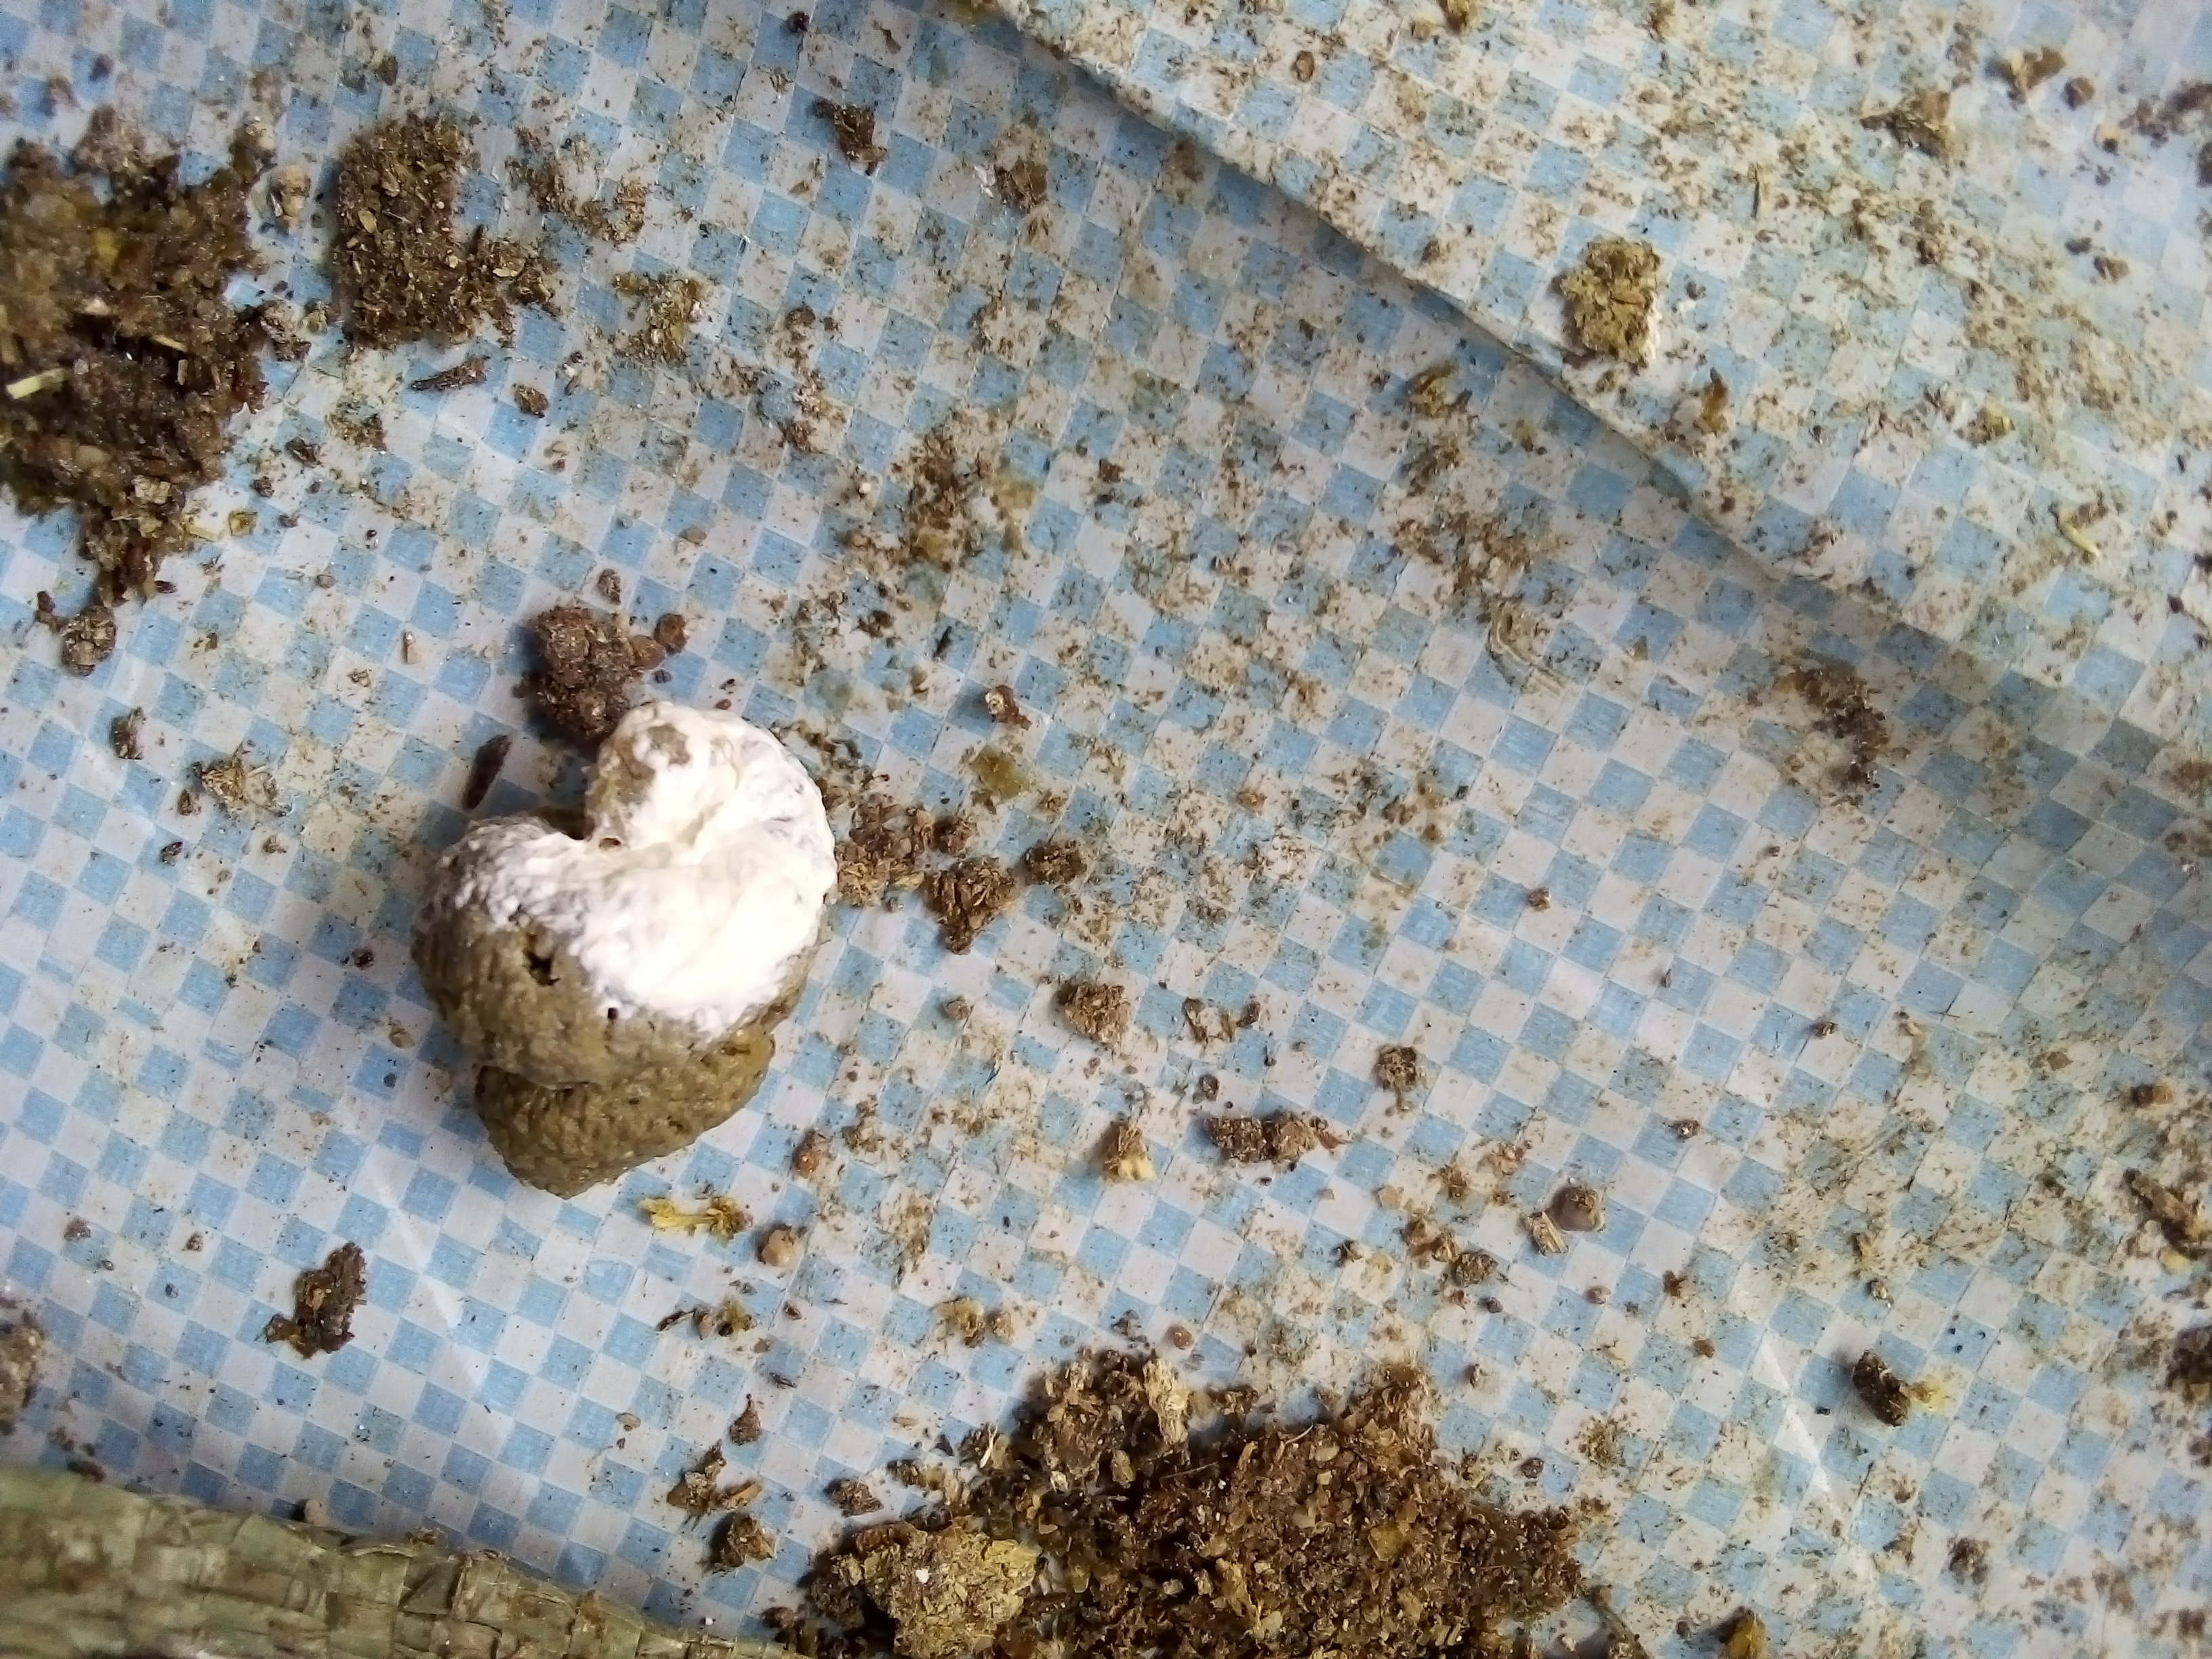
PCR-confirmed diagnosis: Salmonella